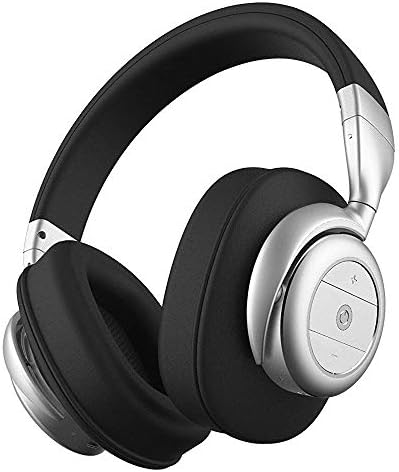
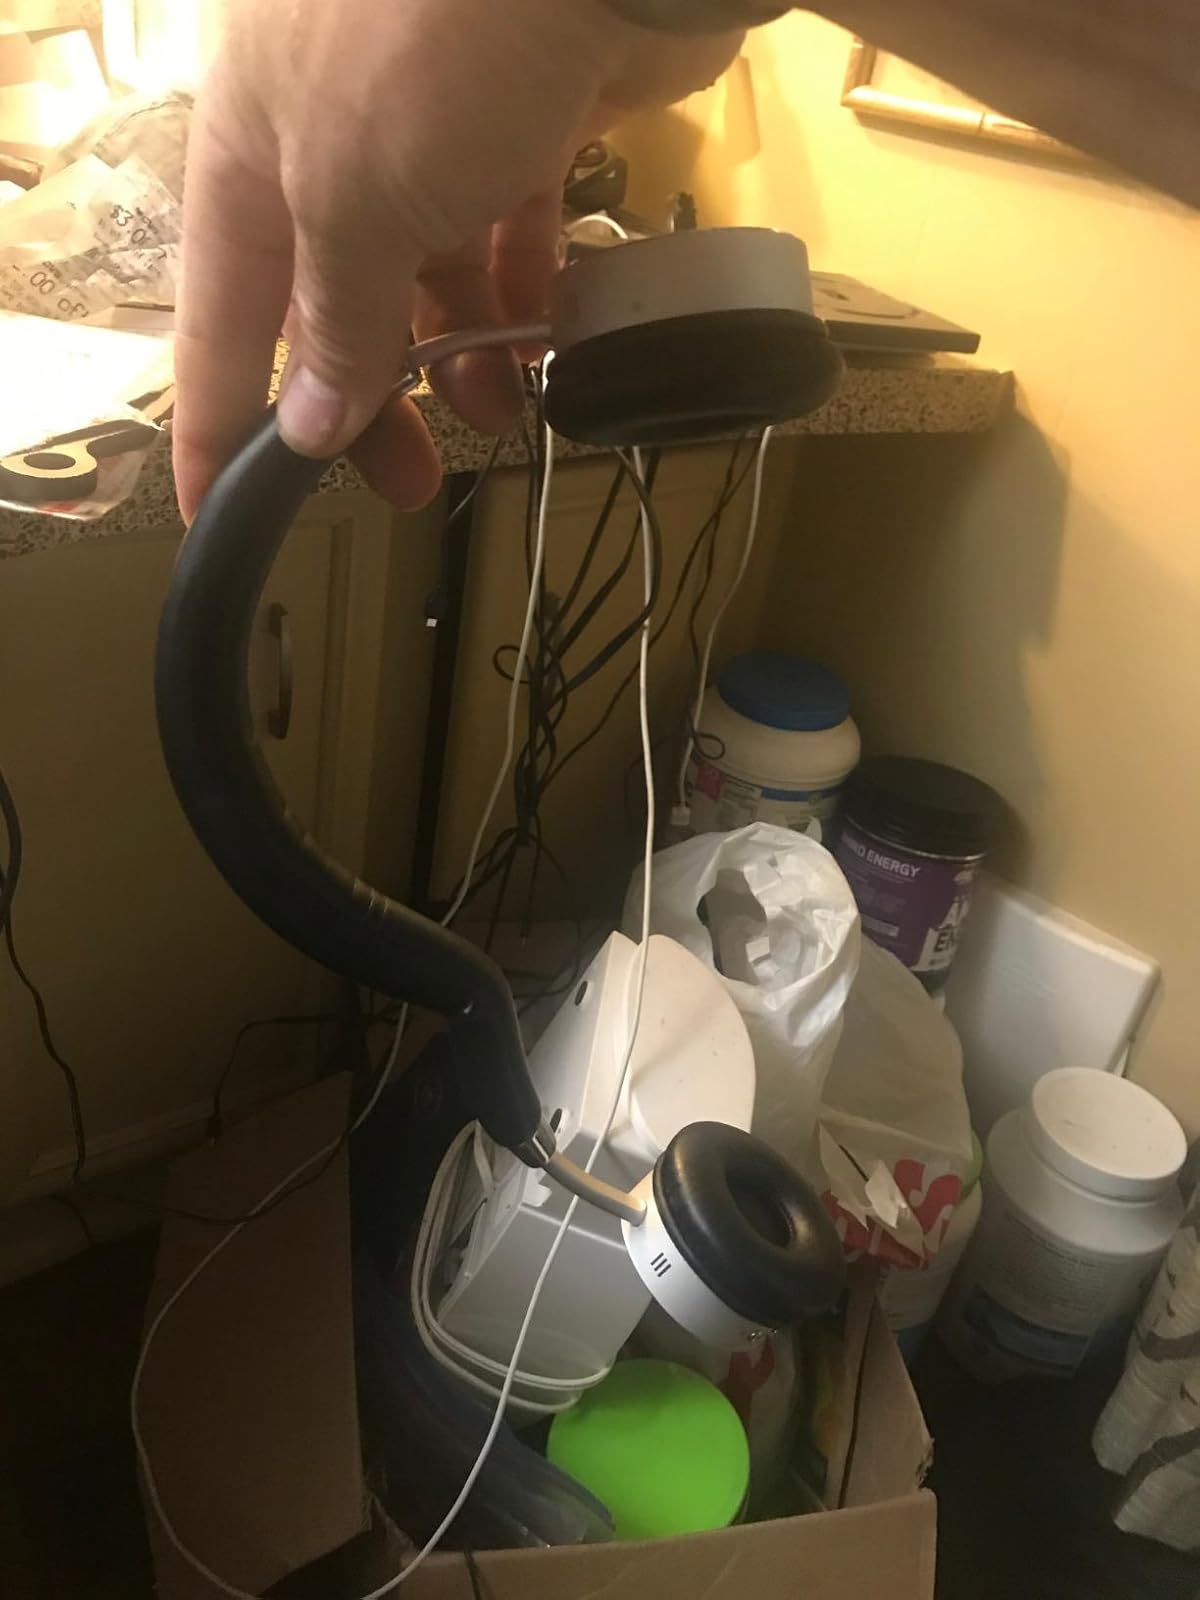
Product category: headphones
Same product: no